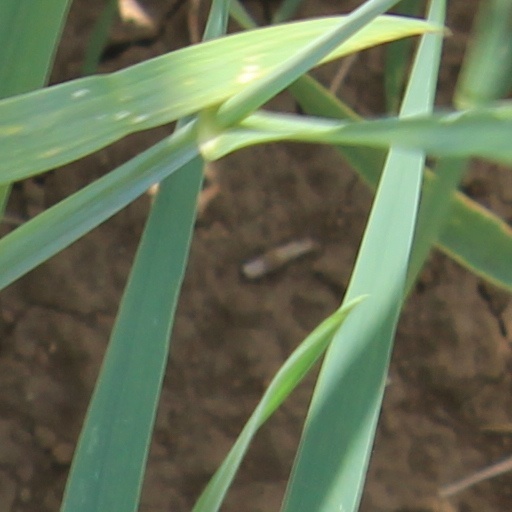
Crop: wheat